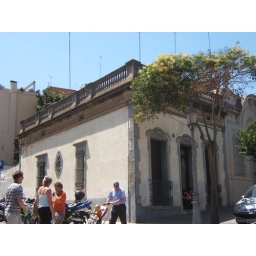
a white house in barcelona